Crystal Nicole

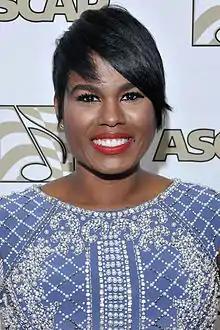
Crystal Nicole in 2015

Crystal Nicole Johnson-Pompey (born November 10, 1983), also known by her stage name as Cristyle (stylized as Cri$tyle), is an American singer and songwriter. She signed with Jermaine Dupri's So So Def Recordings in a joint venture with EMI in 2007, but parted ways with both labels in favor of Blackground and Interscope Records, through which she released her 2011 debut single, "Pinch Me". Produced by former label boss Dupri, the song failed to chart. Her debut extended play (EP), "Masterpiece" (2015), was released independently.